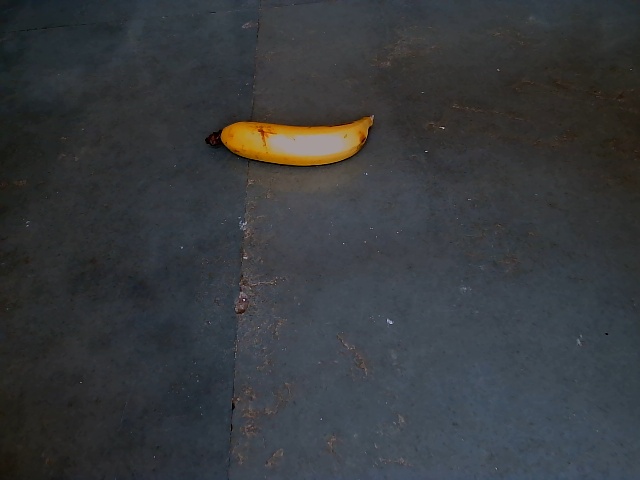
Label: Ripe_Banana